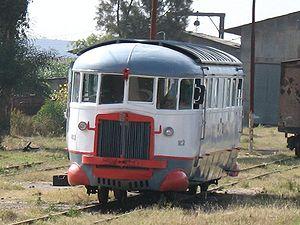
Les chemins de fer Érythréens — Ferrovie Eritree — est la société qui exploite la seule ligne de chemin de fer du pays dont l'origine est due aux Italiens qui avaient pris possession de l'Érythrée en 1887 et après avoir conquis l'Éthiopie en 1935, ont complété cette ligne.
L'autorail Fiat FE A.62 est une série de matériel ferroviaire à moteur diesel conçu et construit par Fiat Ferroviaria pour le transport sur voie ferrée du réseau des FE Ferrovie Eritree à voie étroite de 950 mm selon la norme italienne, que l'Italie fasciste avait construit, la première voie ferrée du pays, à partir de 1888.
Sous l'appellation Littorina, qui remonte à 1930, les Italiens ont fait et font toujours référence aux autorails de voyageurs mis en service sur le réseau italien des FS - Ferrovie dello Stato. Ce nouveau type de matériel roulant léger à moteur thermique essence, diesel ou gaz - a été inventé par le constructeur italien Fiat Ferroviaria dans les années 1920. On pourrait comparer cette appellation à la « micheline » française de 1935, qui a copié le principe italien.
Le terme autorail désigne habituellement un véhicule ferroviaire comportant une cabine de conduite à chaque extrémité, disposant d'un espace pour les voyageurs et alimenté en énergie thermique. Toutefois en France, pour la SNCF, ce terme désigne une catégorie précise de véhicules ferroviaires thermiques.